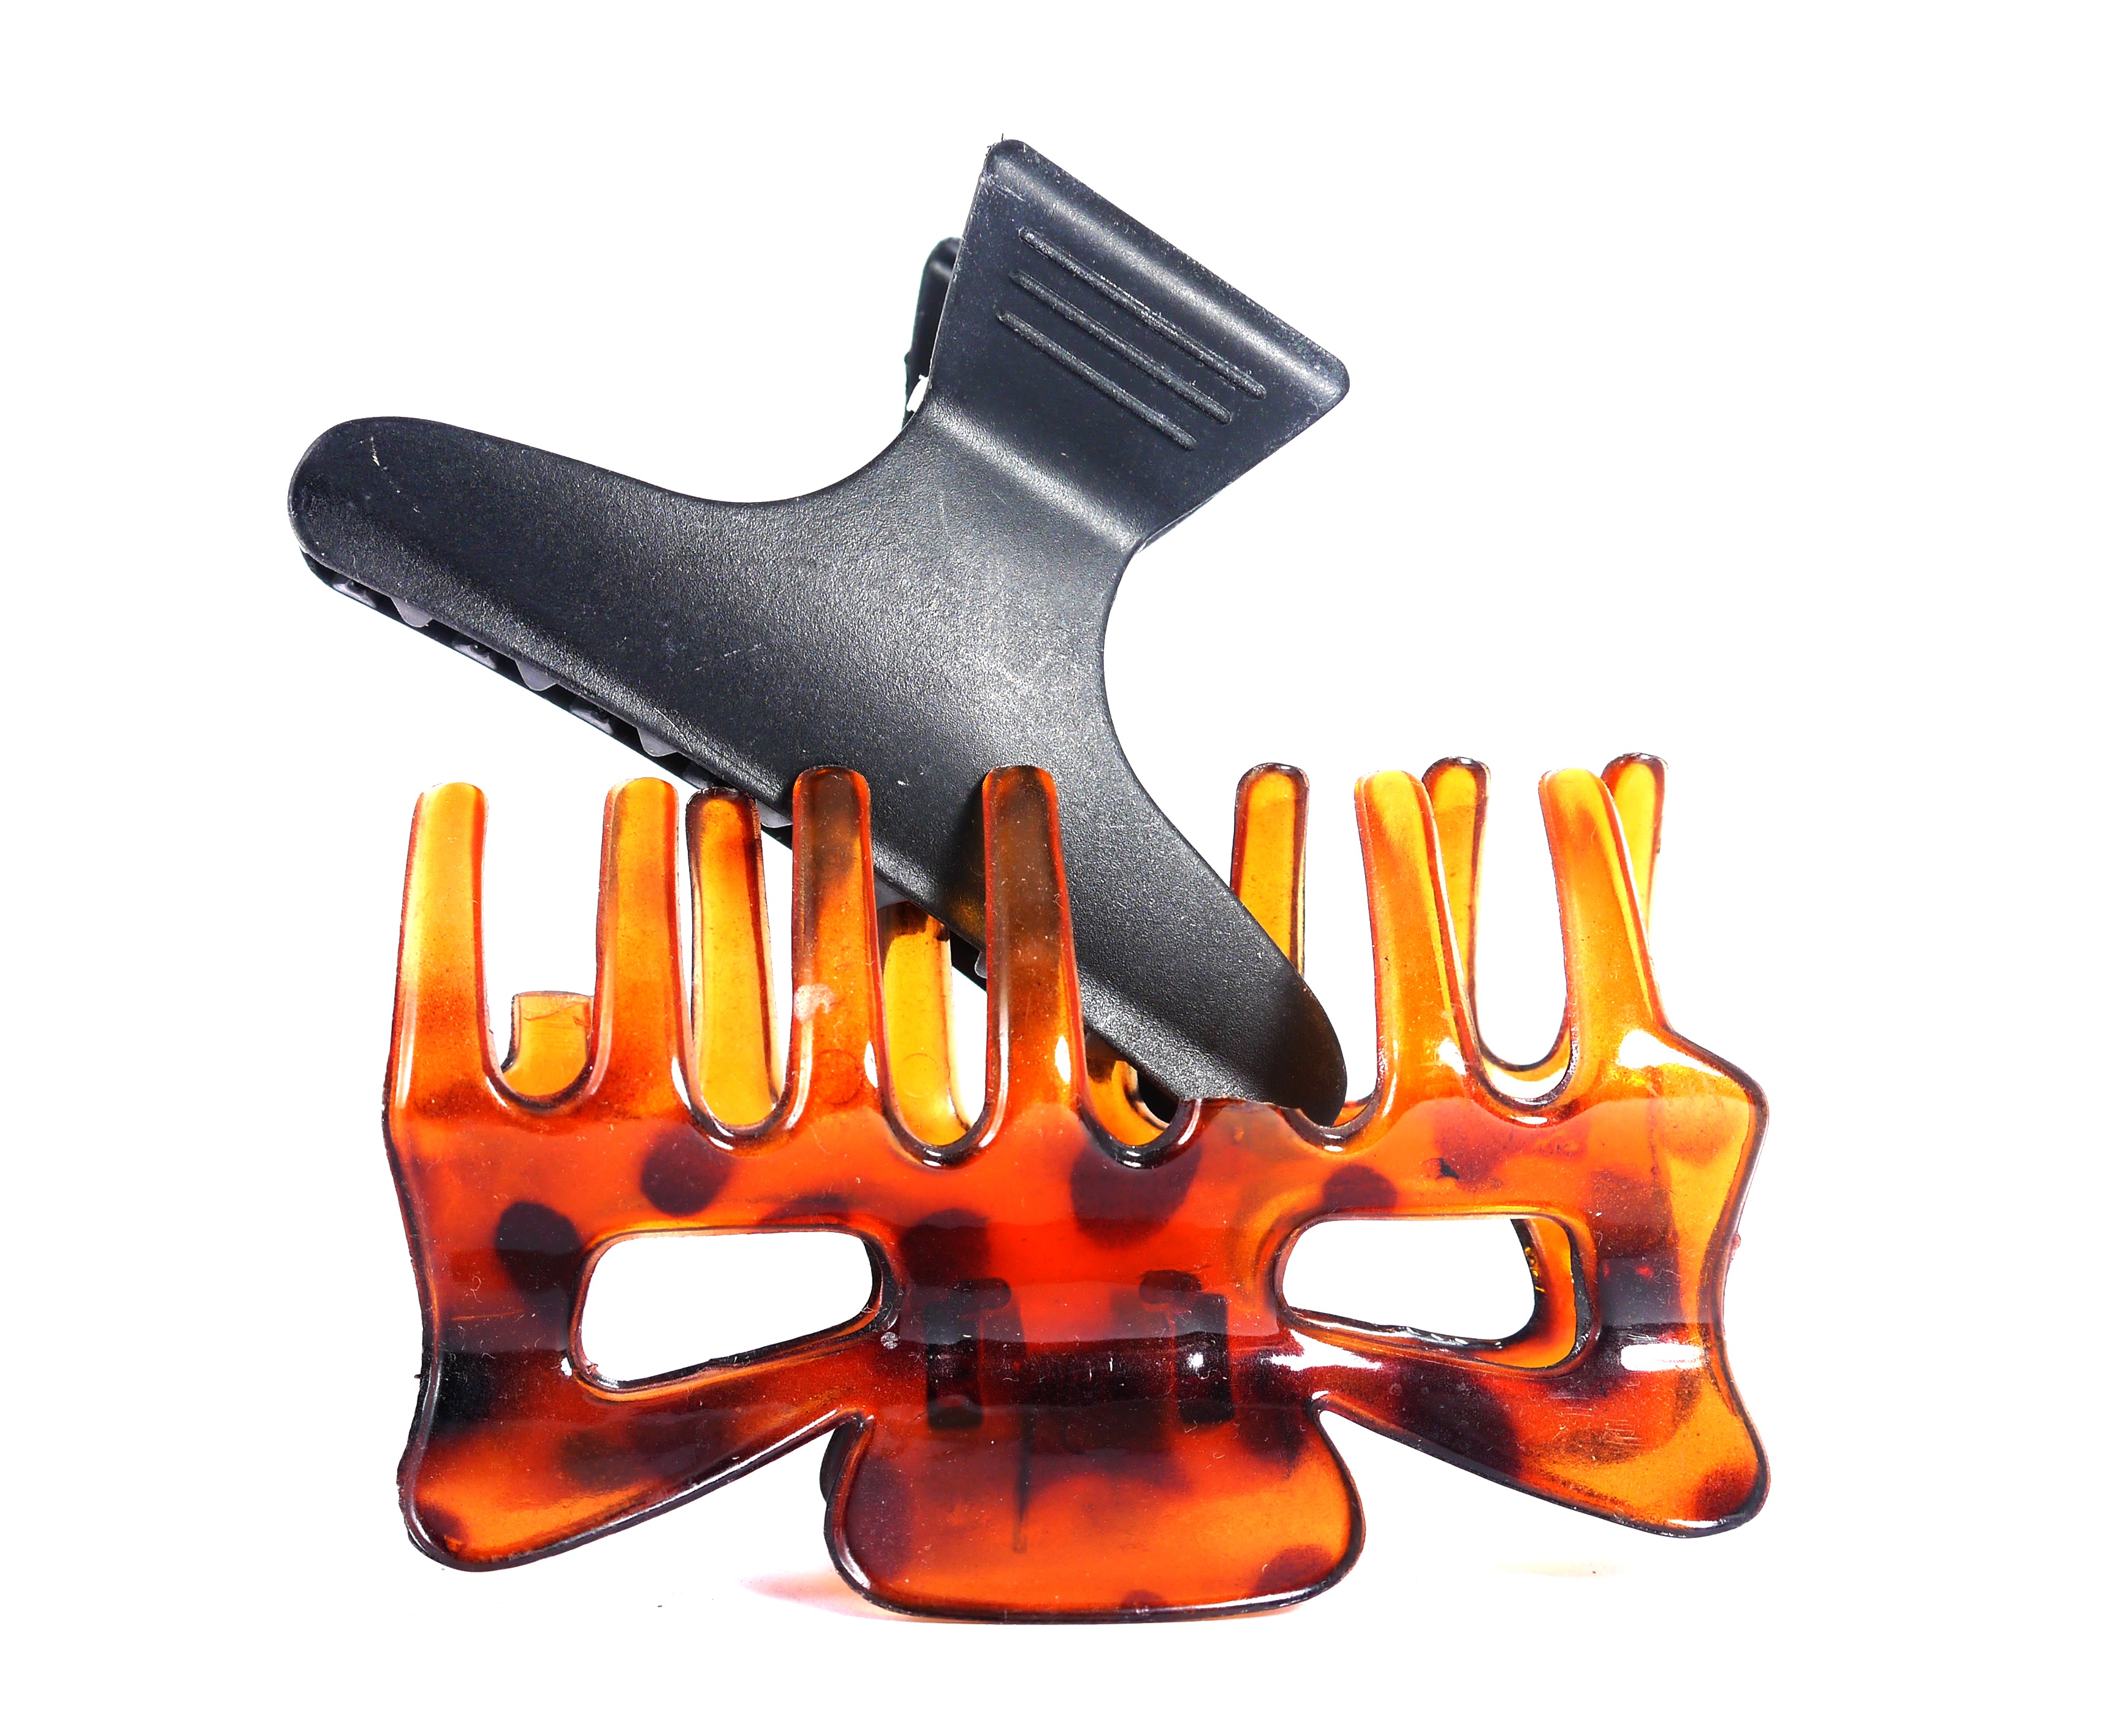
girl, woman, guitar, female, decoration, fashion, hairstyle, hairpin, product, font, style, accessory, clips, barrette, hair clips